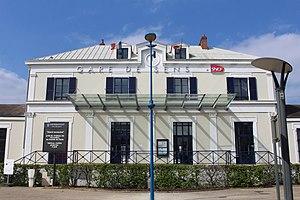
Gare de Sens.